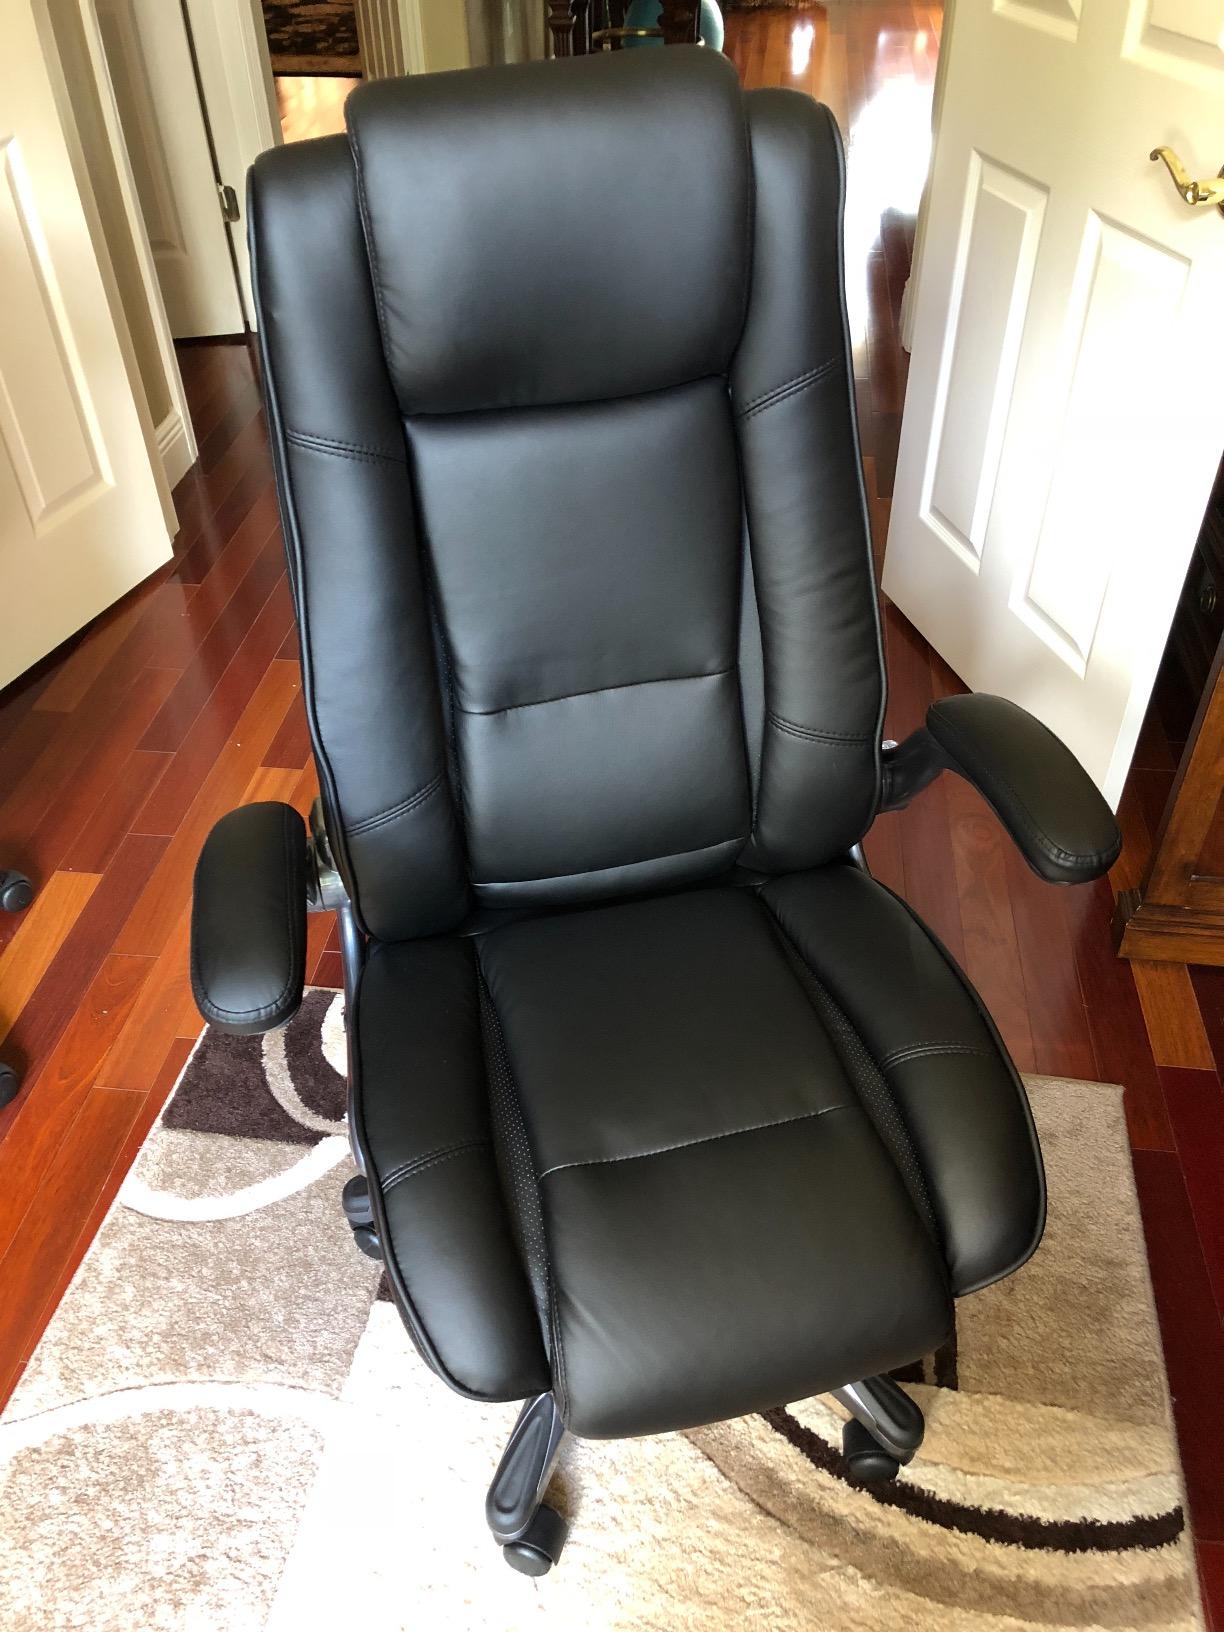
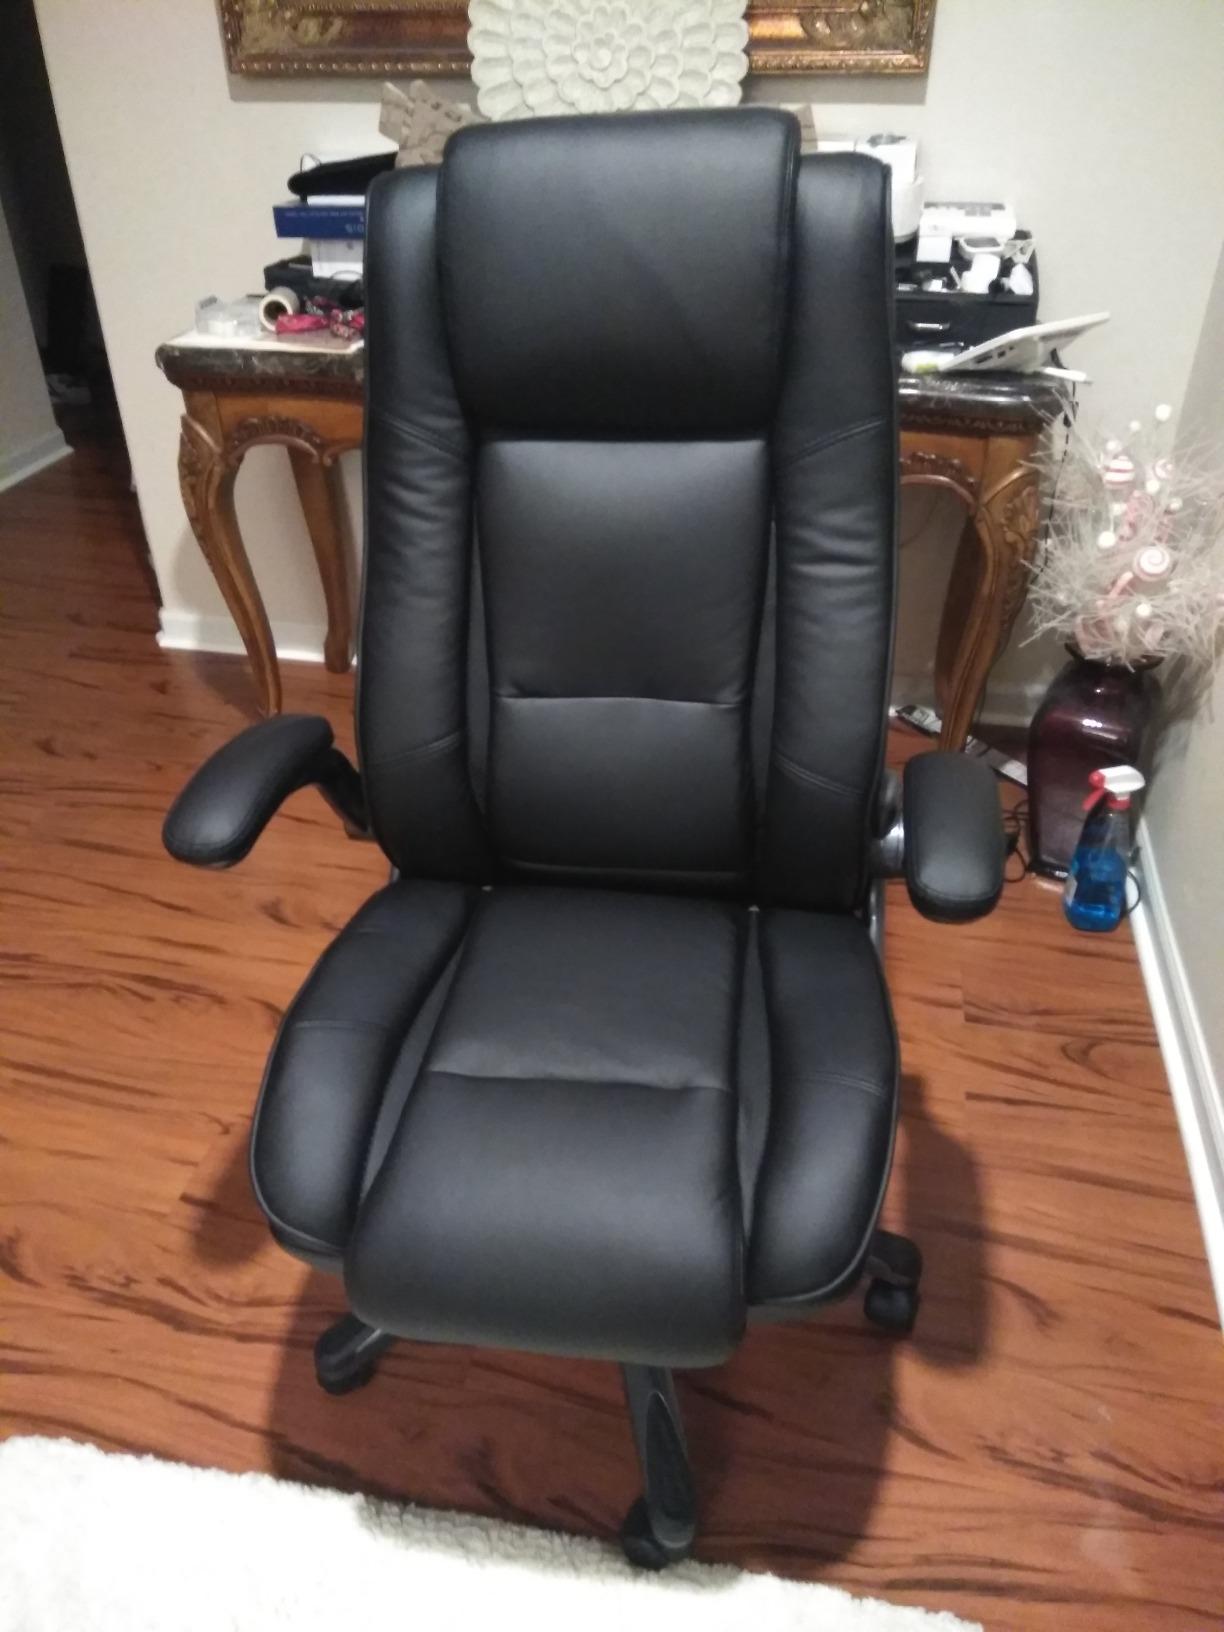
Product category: items_chair
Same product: yes